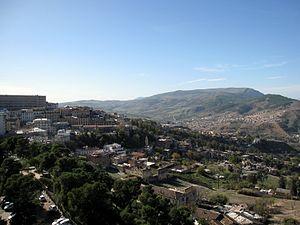
Constantine, est une commune du nord-est de l'Algérie, chef-lieu de la wilaya de Constantine. Comptant plus de 448 000 habitants, cette métropole est la troisième ville la plus peuplée du pays. Le Grand Constantine s'étale sur un rayon d'une quinzaine de kilomètres sous forme d'une agglomération comprenant une ville mère et une série de satellites. L'agglomération de Constantine comptait 943 112 habitants en 2015, dont seulement 54 % habitent dans la commune de Constantine.